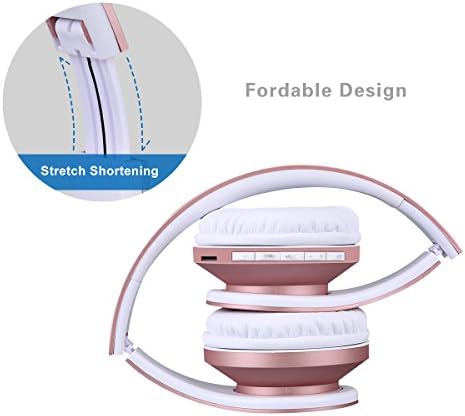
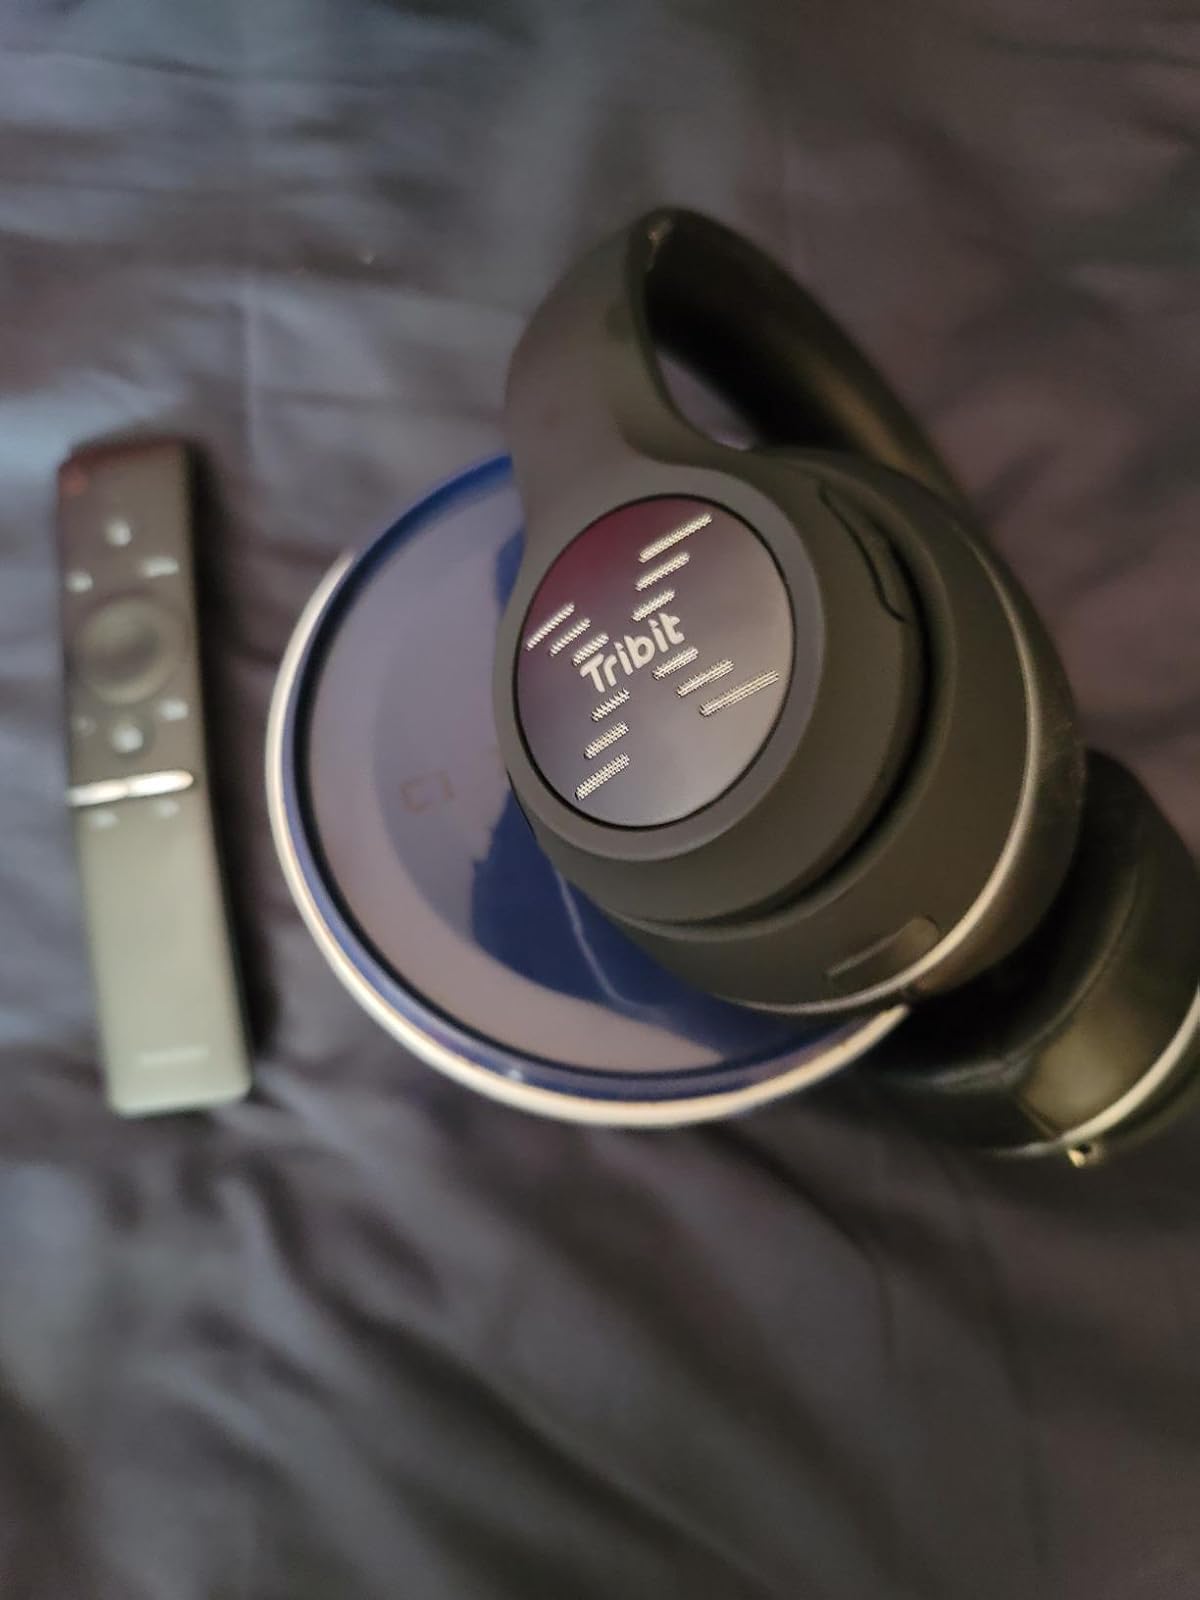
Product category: headphones
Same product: no